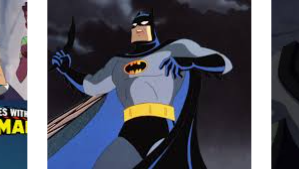
Portrait style: Cartoon Portrait